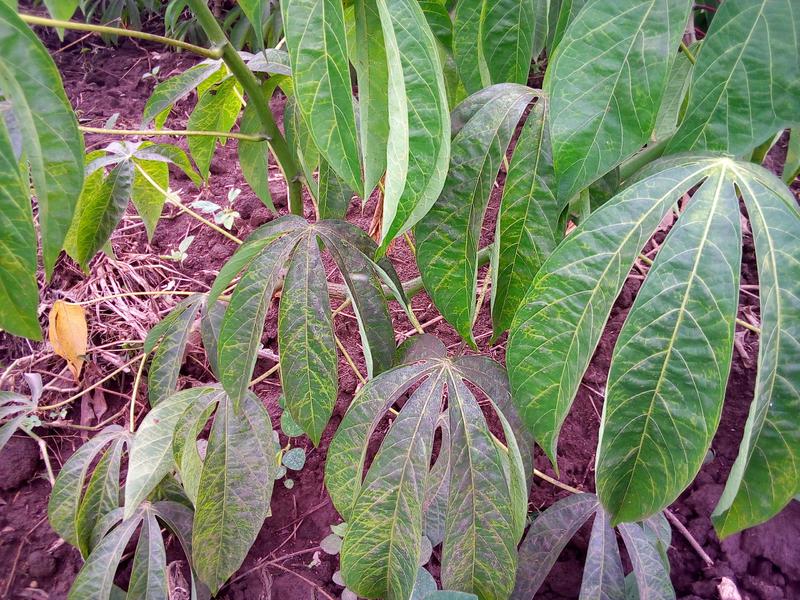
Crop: cassava
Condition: brown_streak_disease